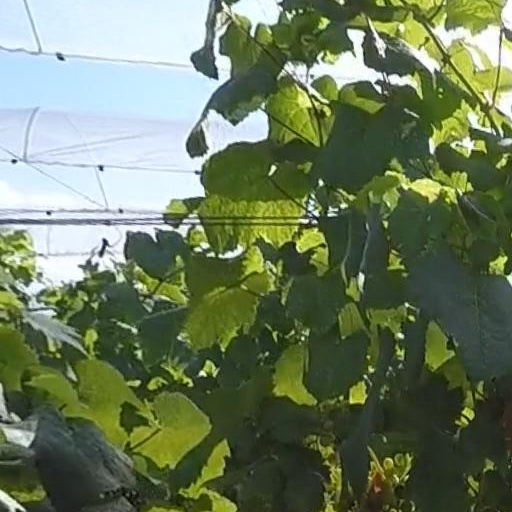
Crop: grape